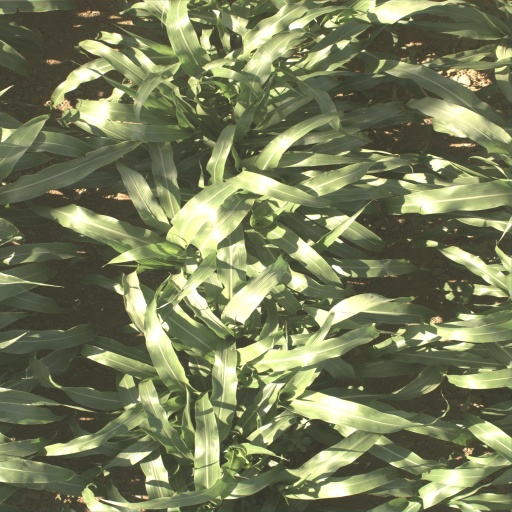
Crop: sorghum